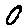
Label: 0